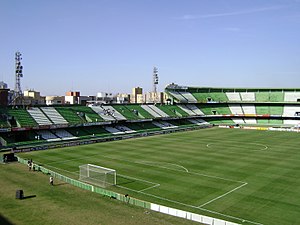
Coritiba Foot Ball Club
Coritiba Foot Ball Club er en brasiliansk fodboldklub fra byen Curitiba i delstaten Paraná. Klubben spiller i landets bedste liga, Série A, og har hjemmebane på Estádio Couto Pereira. Klubben blev grundlagt den 12. oktober 1909, og har siden da vundet ét brasiliansk mesterskaber, og hele 34 Paraná-statsmesterskaber.